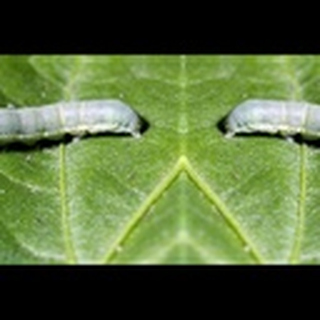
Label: cotton_army_worm